Railroad Cottage Historic District

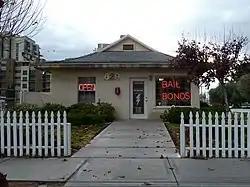
The only remaining cottage in its original location.

The Railroad Cottage Historic District is an area originally comprising eight historic cottages along Casino Center Boulevard in downtown Las Vegas, Nevada. The eight cottages had once been part of a development of 64 homes constructed by the San Pedro, Los Angeles & Salt Lake Railroad to provide housing for their employees. Although a handful of cottages still existed at the time, only eight neighboring cottages were included in the district when it was created in 1987.